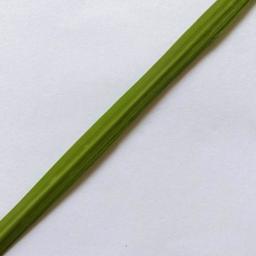
Label: Rice___Healthy